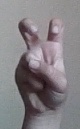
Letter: toot